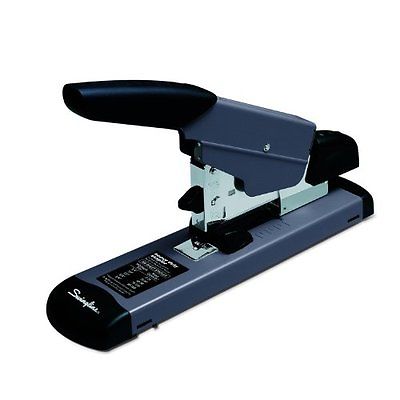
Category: stapler